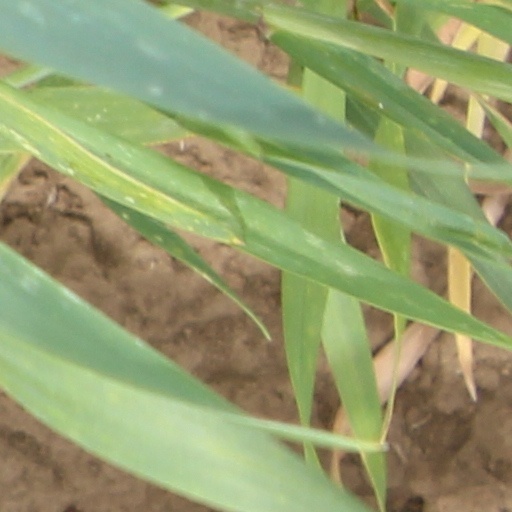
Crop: wheat